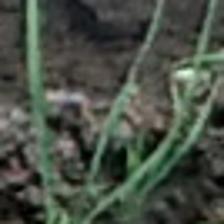
Label: single